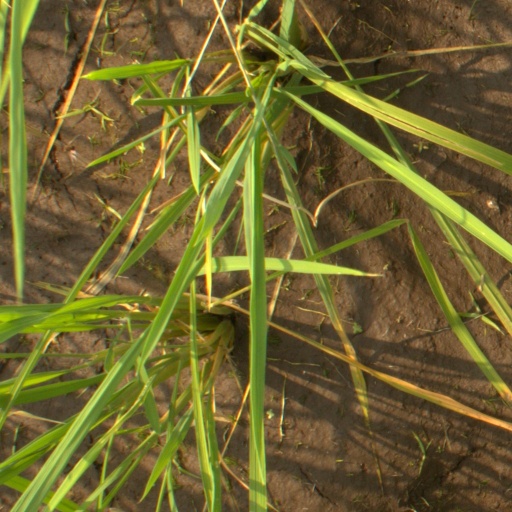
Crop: rice